Tom Benner

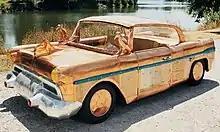
"Pontiac" is one of three automobiles (2000–2002) in Benner's solo show, "Cruising the Margins", that travelled across Canada and the U.S. from 2002 to 2007. Wood frame, hand-carved wood, steel, copper, aluminium, birch bark, deerskin, ceramic, paint.

In 2002, Catherine Elliot Shaw for the McIntosh Gallery in London, Ontario, curated "Cruising the Margins", Benner's "auto" show, composed of three full-size classic cars made by Benner which travelled to nine galleries across Canada and the United States. That same year, Benner began an eight-foot in diameter, 13-foot-high sphere "Moon". He wanted to build pieces that were sculptures in simple, dramatic forms in the medium of copper. The "Moon" became the core for "A Landscape", a show in 2008. He added the "Red Pine" and the "Coyote", resulting in a work that reflected the landscape paintings he grew up with, represented by Tom Thomson and the Group of Seven, and those made by his friends Roly Fenwick and Paterson Ewen.